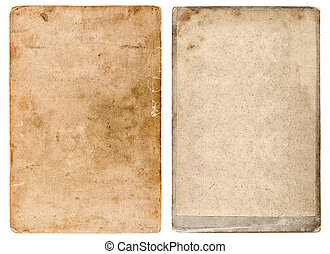
Label: cardboard